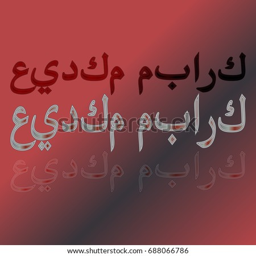
illustration of person with intricate calligraphy for the celebration of community festival .